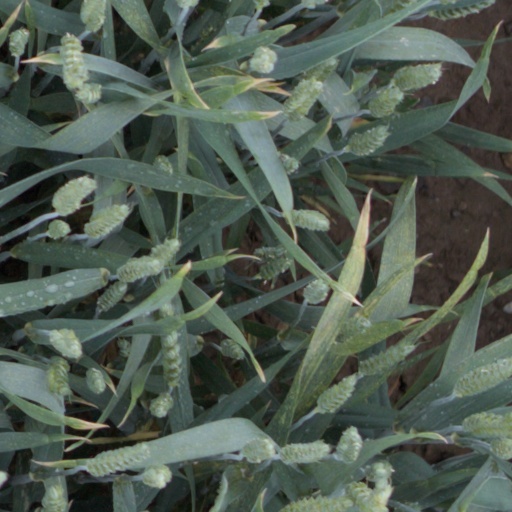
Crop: wheat